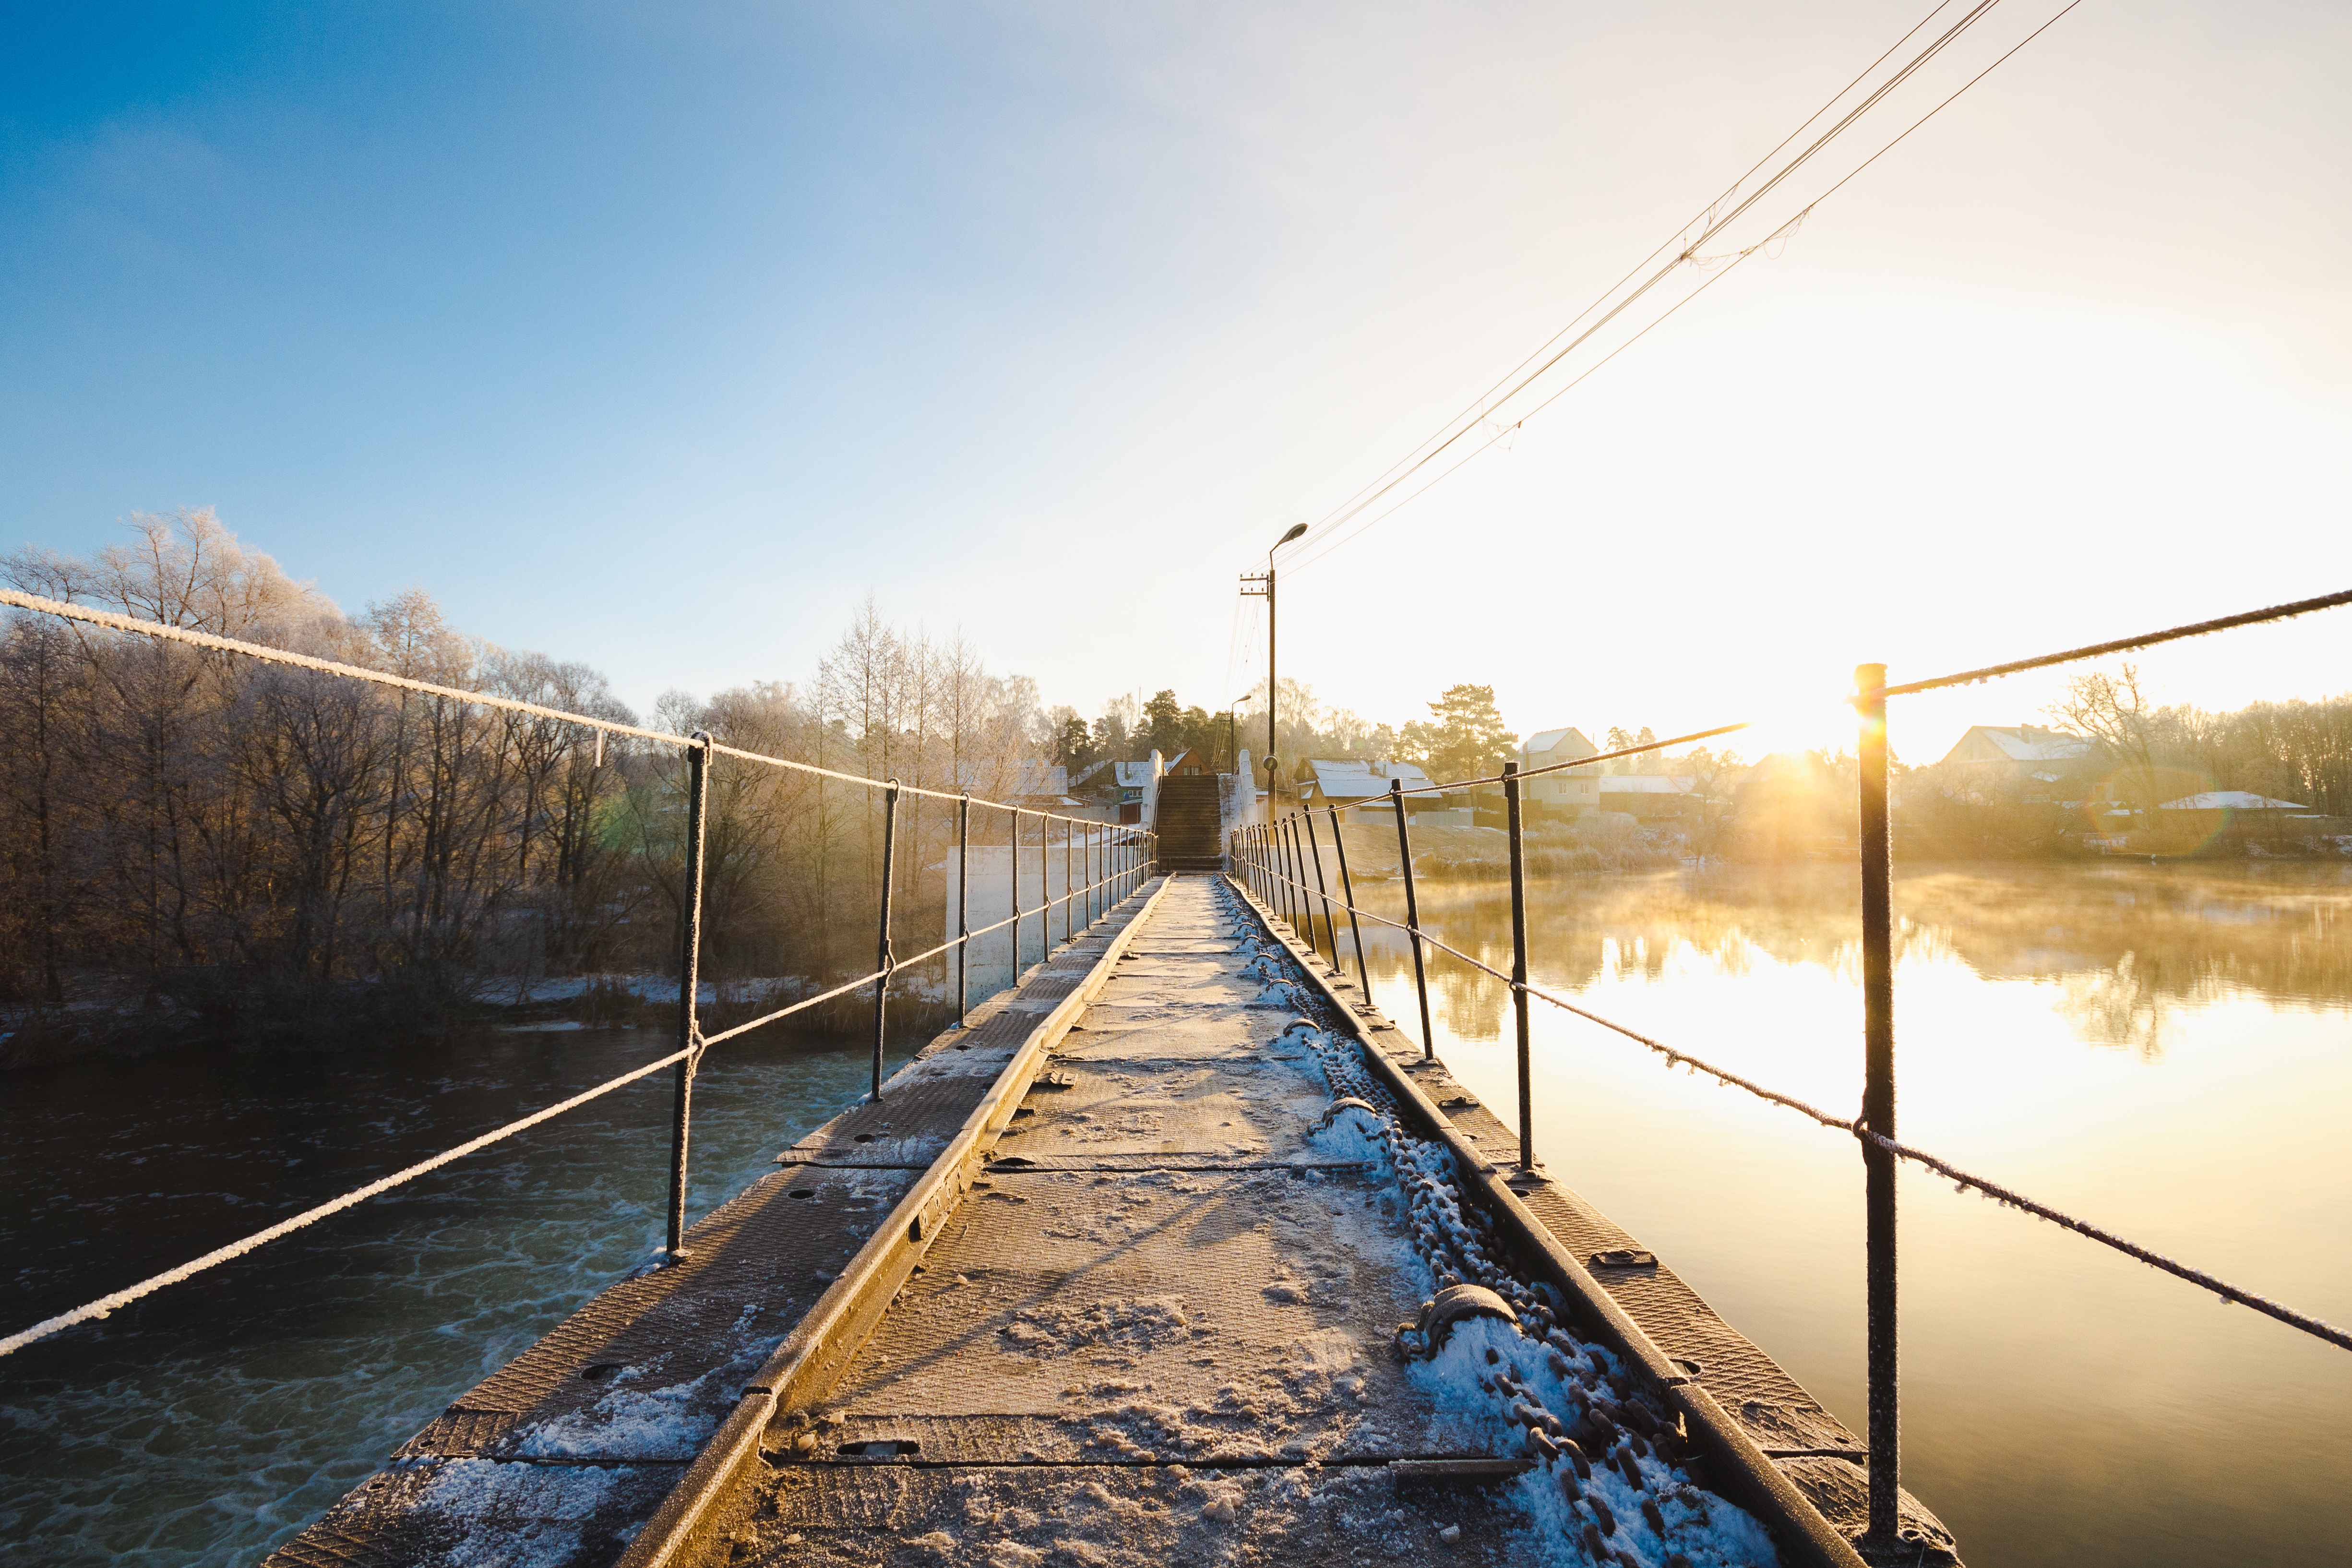
water, winter, track, sunset, bridge, sunlight, morning, river, transport, evening, line, reflection, vehicle, electricity, waterway, shape, rail transport